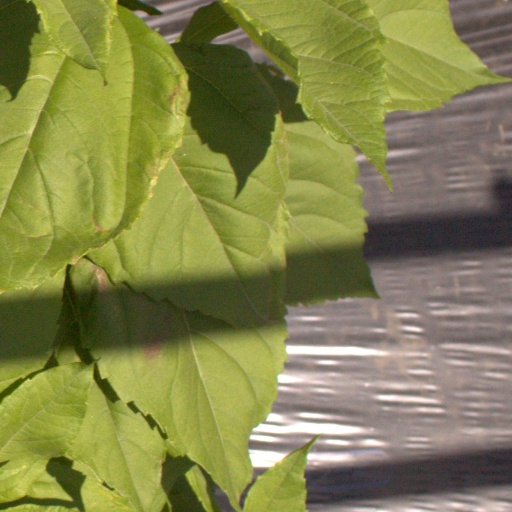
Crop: Jerusalem artichoke